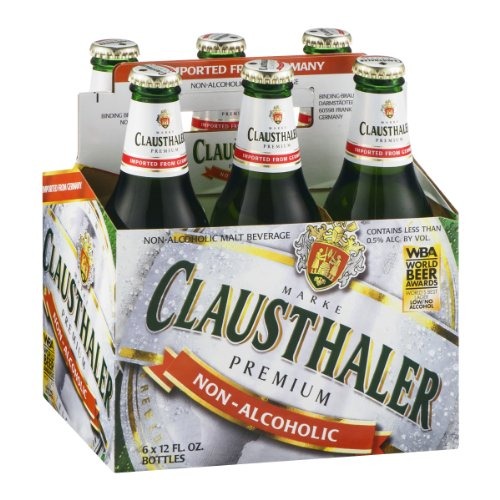
Item Name: Clausthaler Non-Alcoholic Malt Beverage, 12 Oz (Pack of 6 Bottles)
Product Description: Soda Soft Drinks
Value: 72.0
Unit: Fl Oz

Price: 17.49